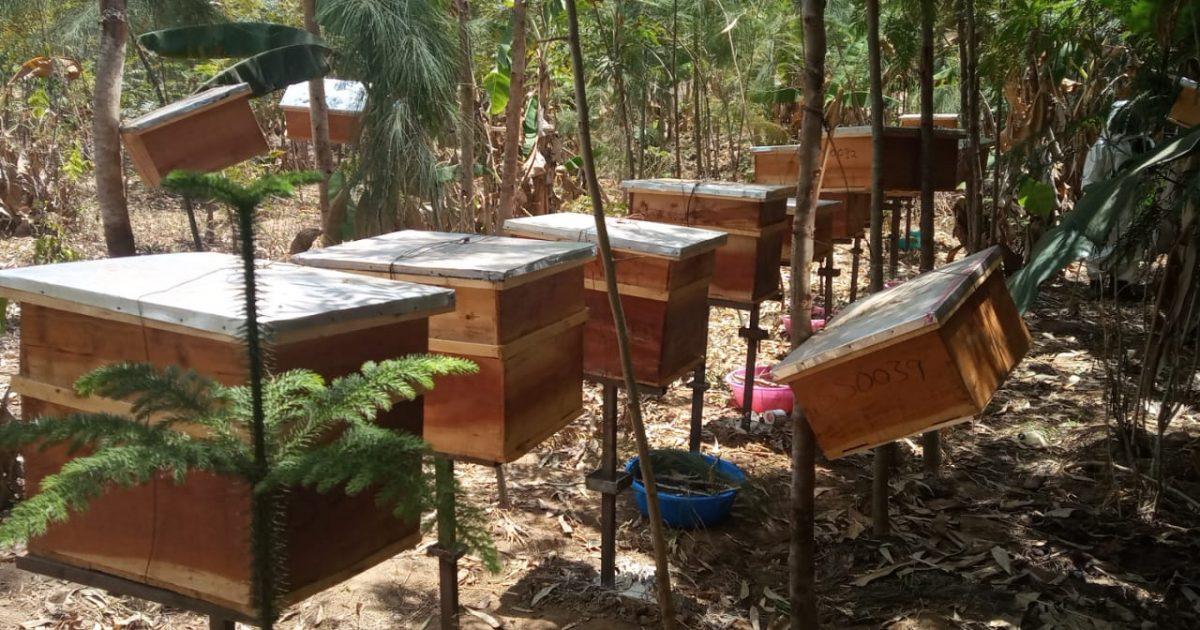
Mizinga ya nyuki imewekwa kwa imara ndani ya shamba kubwa, jambo linalowezesha uzalishaji wa asali wenye ubora wa hali ya juu na hivyo kumuongezea kipato mfugaji.